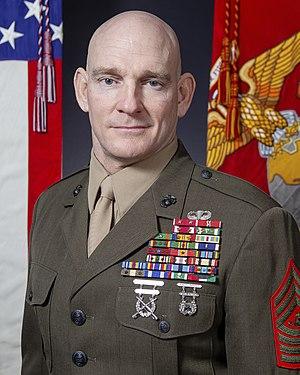
Le sergent-major du Marine Corps est un grade unique et une distinction du Corps des Marines des États-Unis.